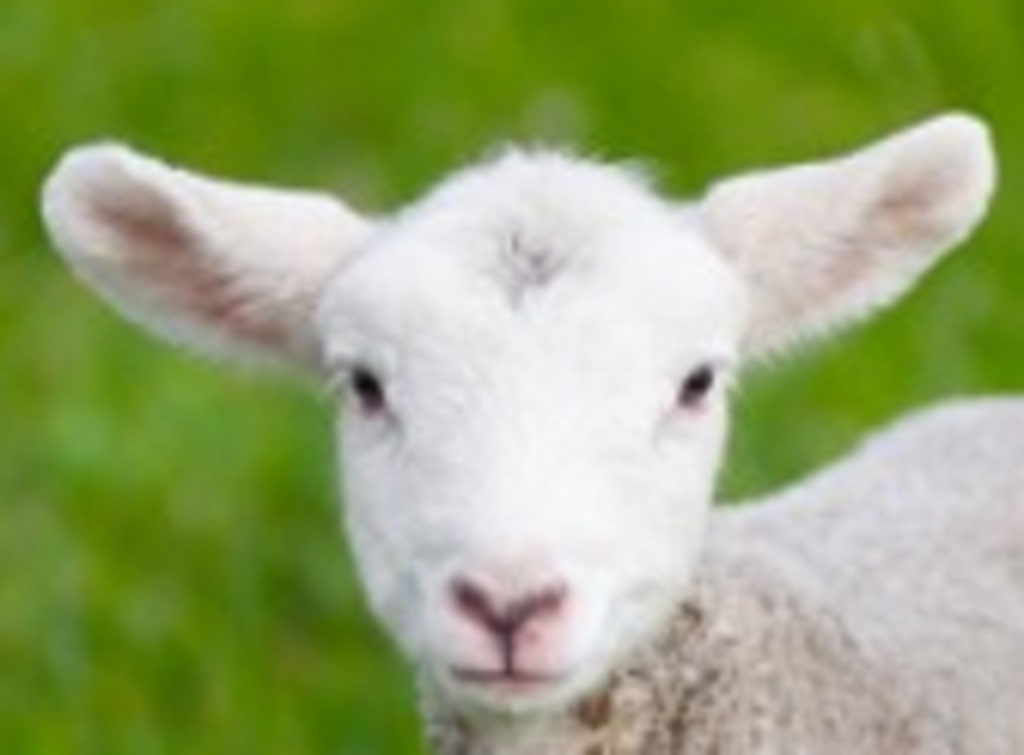
Label: no pain